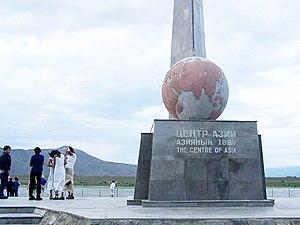
Kyzyl ou kĭzĭl’ est une ville de Russie et la capitale de la république de Touva. Ce nom signifie « rouge » en touvain et diverses autres langues turques. Sa population s'élevait à 113 333 habitants en 2013.